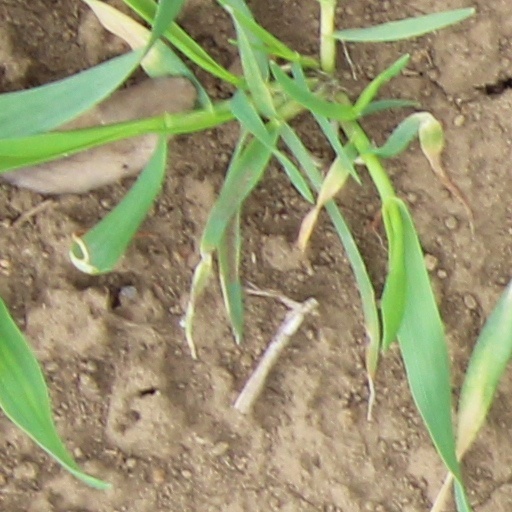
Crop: wheat